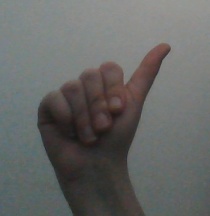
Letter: dhad